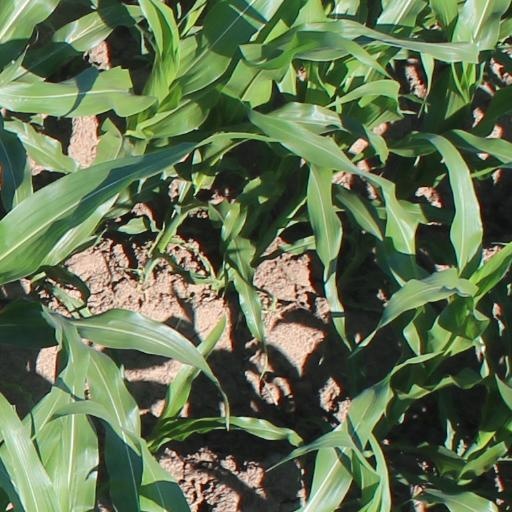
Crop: maize; corn